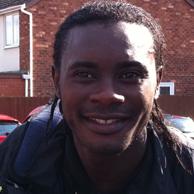
Age: 25